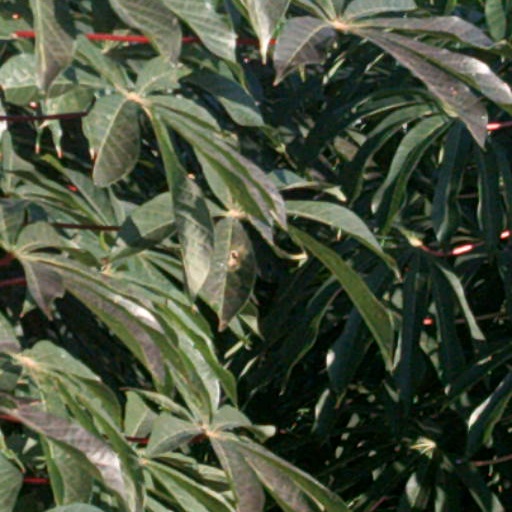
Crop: cassava